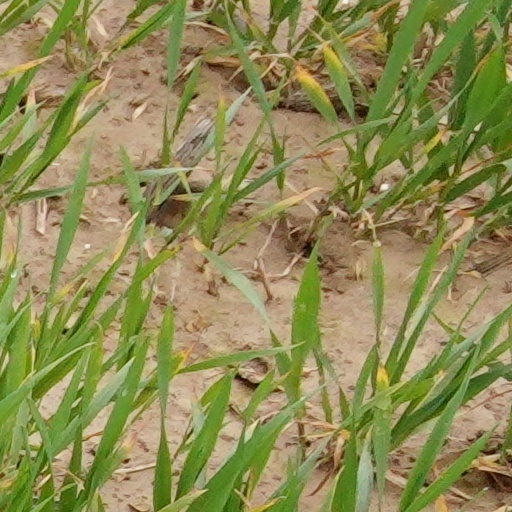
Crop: wheat